Electric Vehicle Association of America

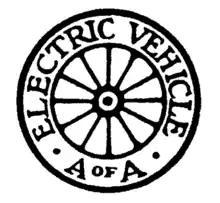
EVAA Logo

The Electric Vehicle Association of America (EVAA) was established in 1910 to facilitate co-operation in improving the public understanding of electric vehicles. It was founded on the initiative of Arthur Williams. It existed as an independent organization until 1916 when it was absorbed by the National Electric Light Association (NELA) of which it became the Electric Vehicle Section.